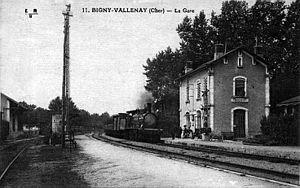
La gare de Bigny vers 1900
La gare de Bigny est une gare ferroviaire française de la ligne de Bourges à Miécaze, située au village de Bigny-Vallenay sur le territoire de la commune de Vallenay, dans le département du Cher, en région Centre-Val de Loire.